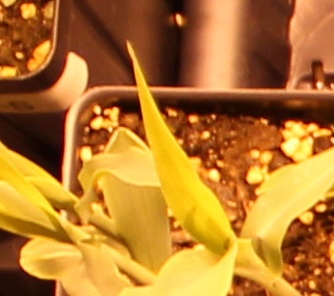
Label: Corn